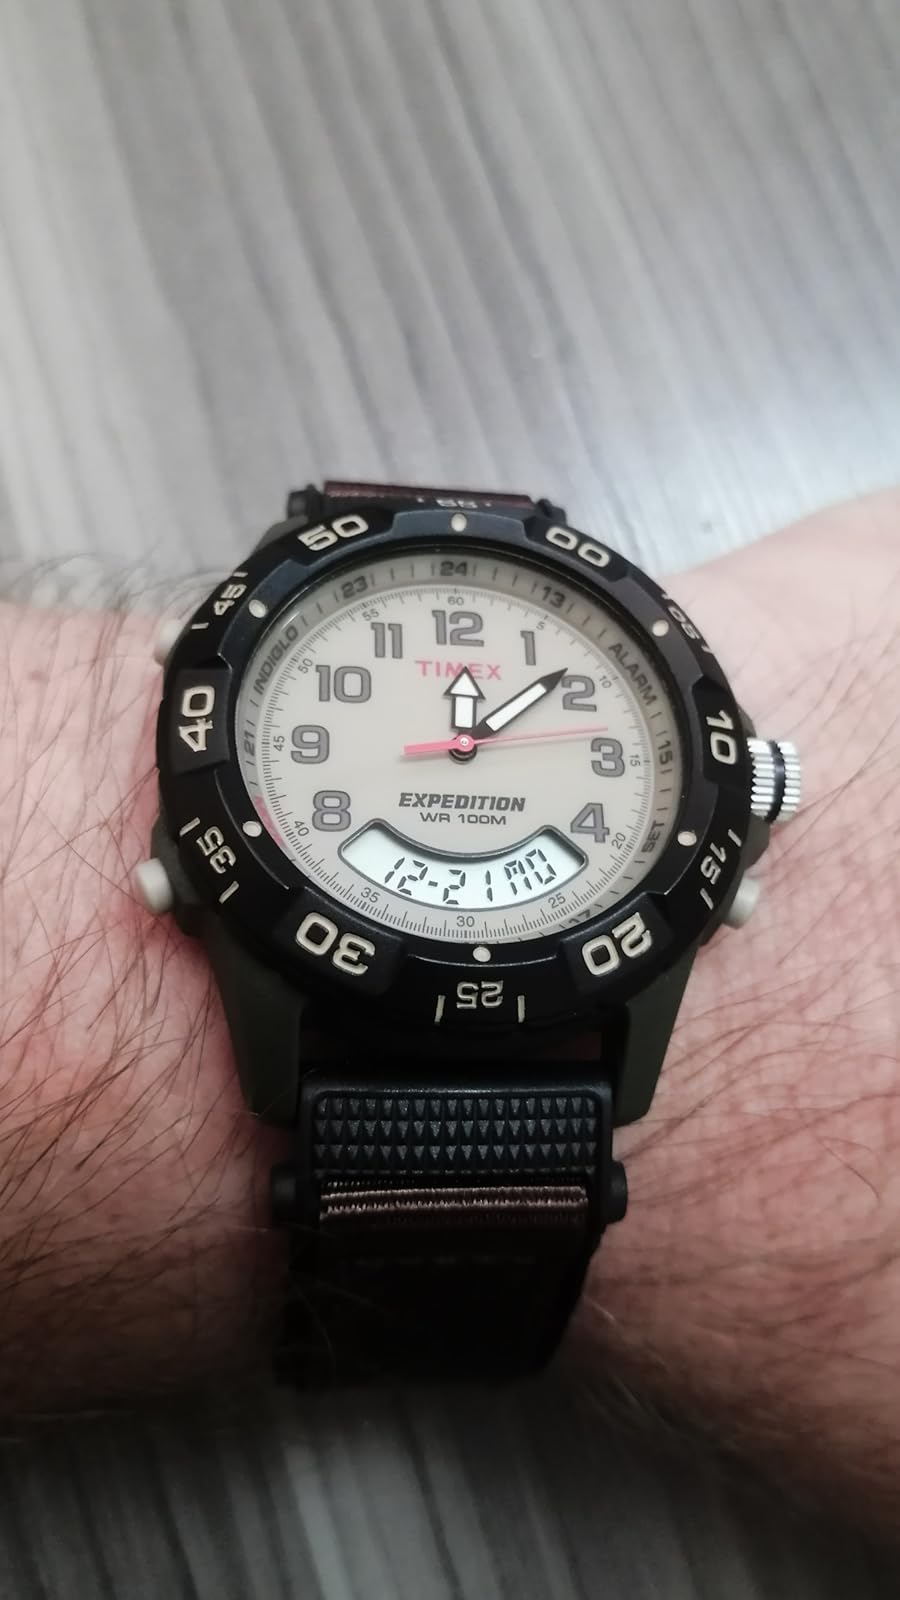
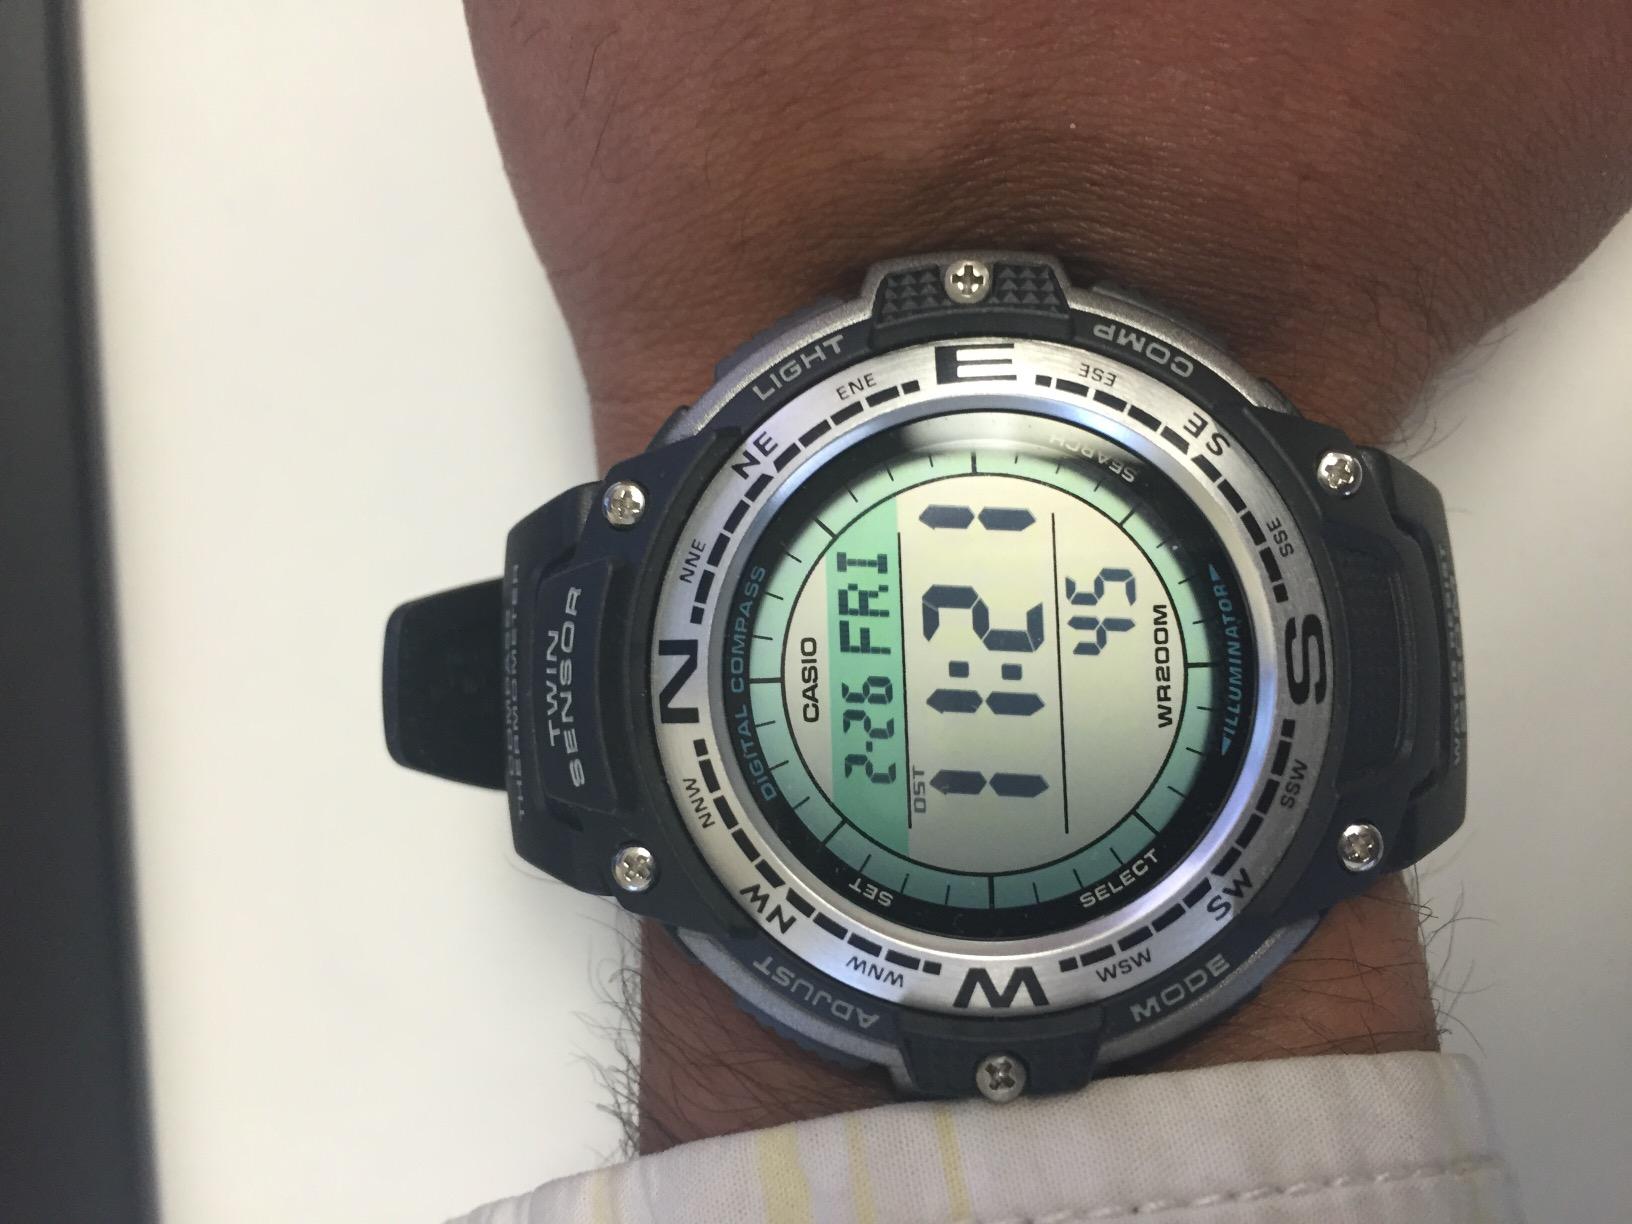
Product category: accessories_watch
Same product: no